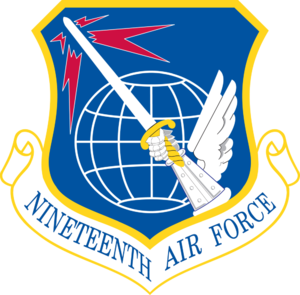
L'United States Air Force souvent abrégé en US Air Force et USAF, est la branche aérienne des Forces armées des États-Unis. Sa mission actuelle est la défense des États-Unis par le contrôle de l'air, de l'espace et du cyberespace.